Michael Beschloss

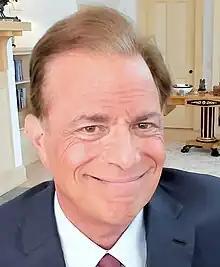
Beschloss in 2023

Michael Richard Beschloss (born November 30, 1955) is an American historian specializing in the United States presidency. He is the author of nine books on the presidency.